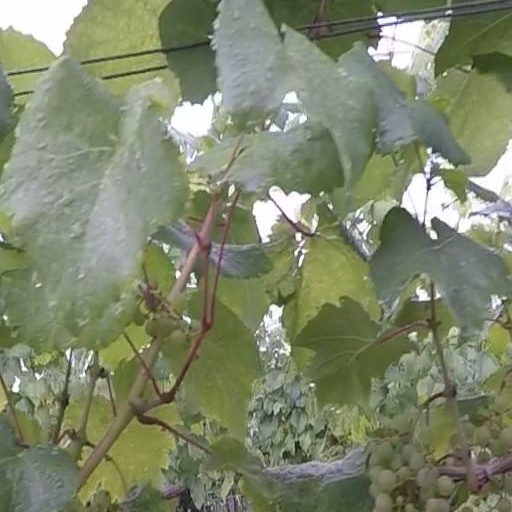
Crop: grape